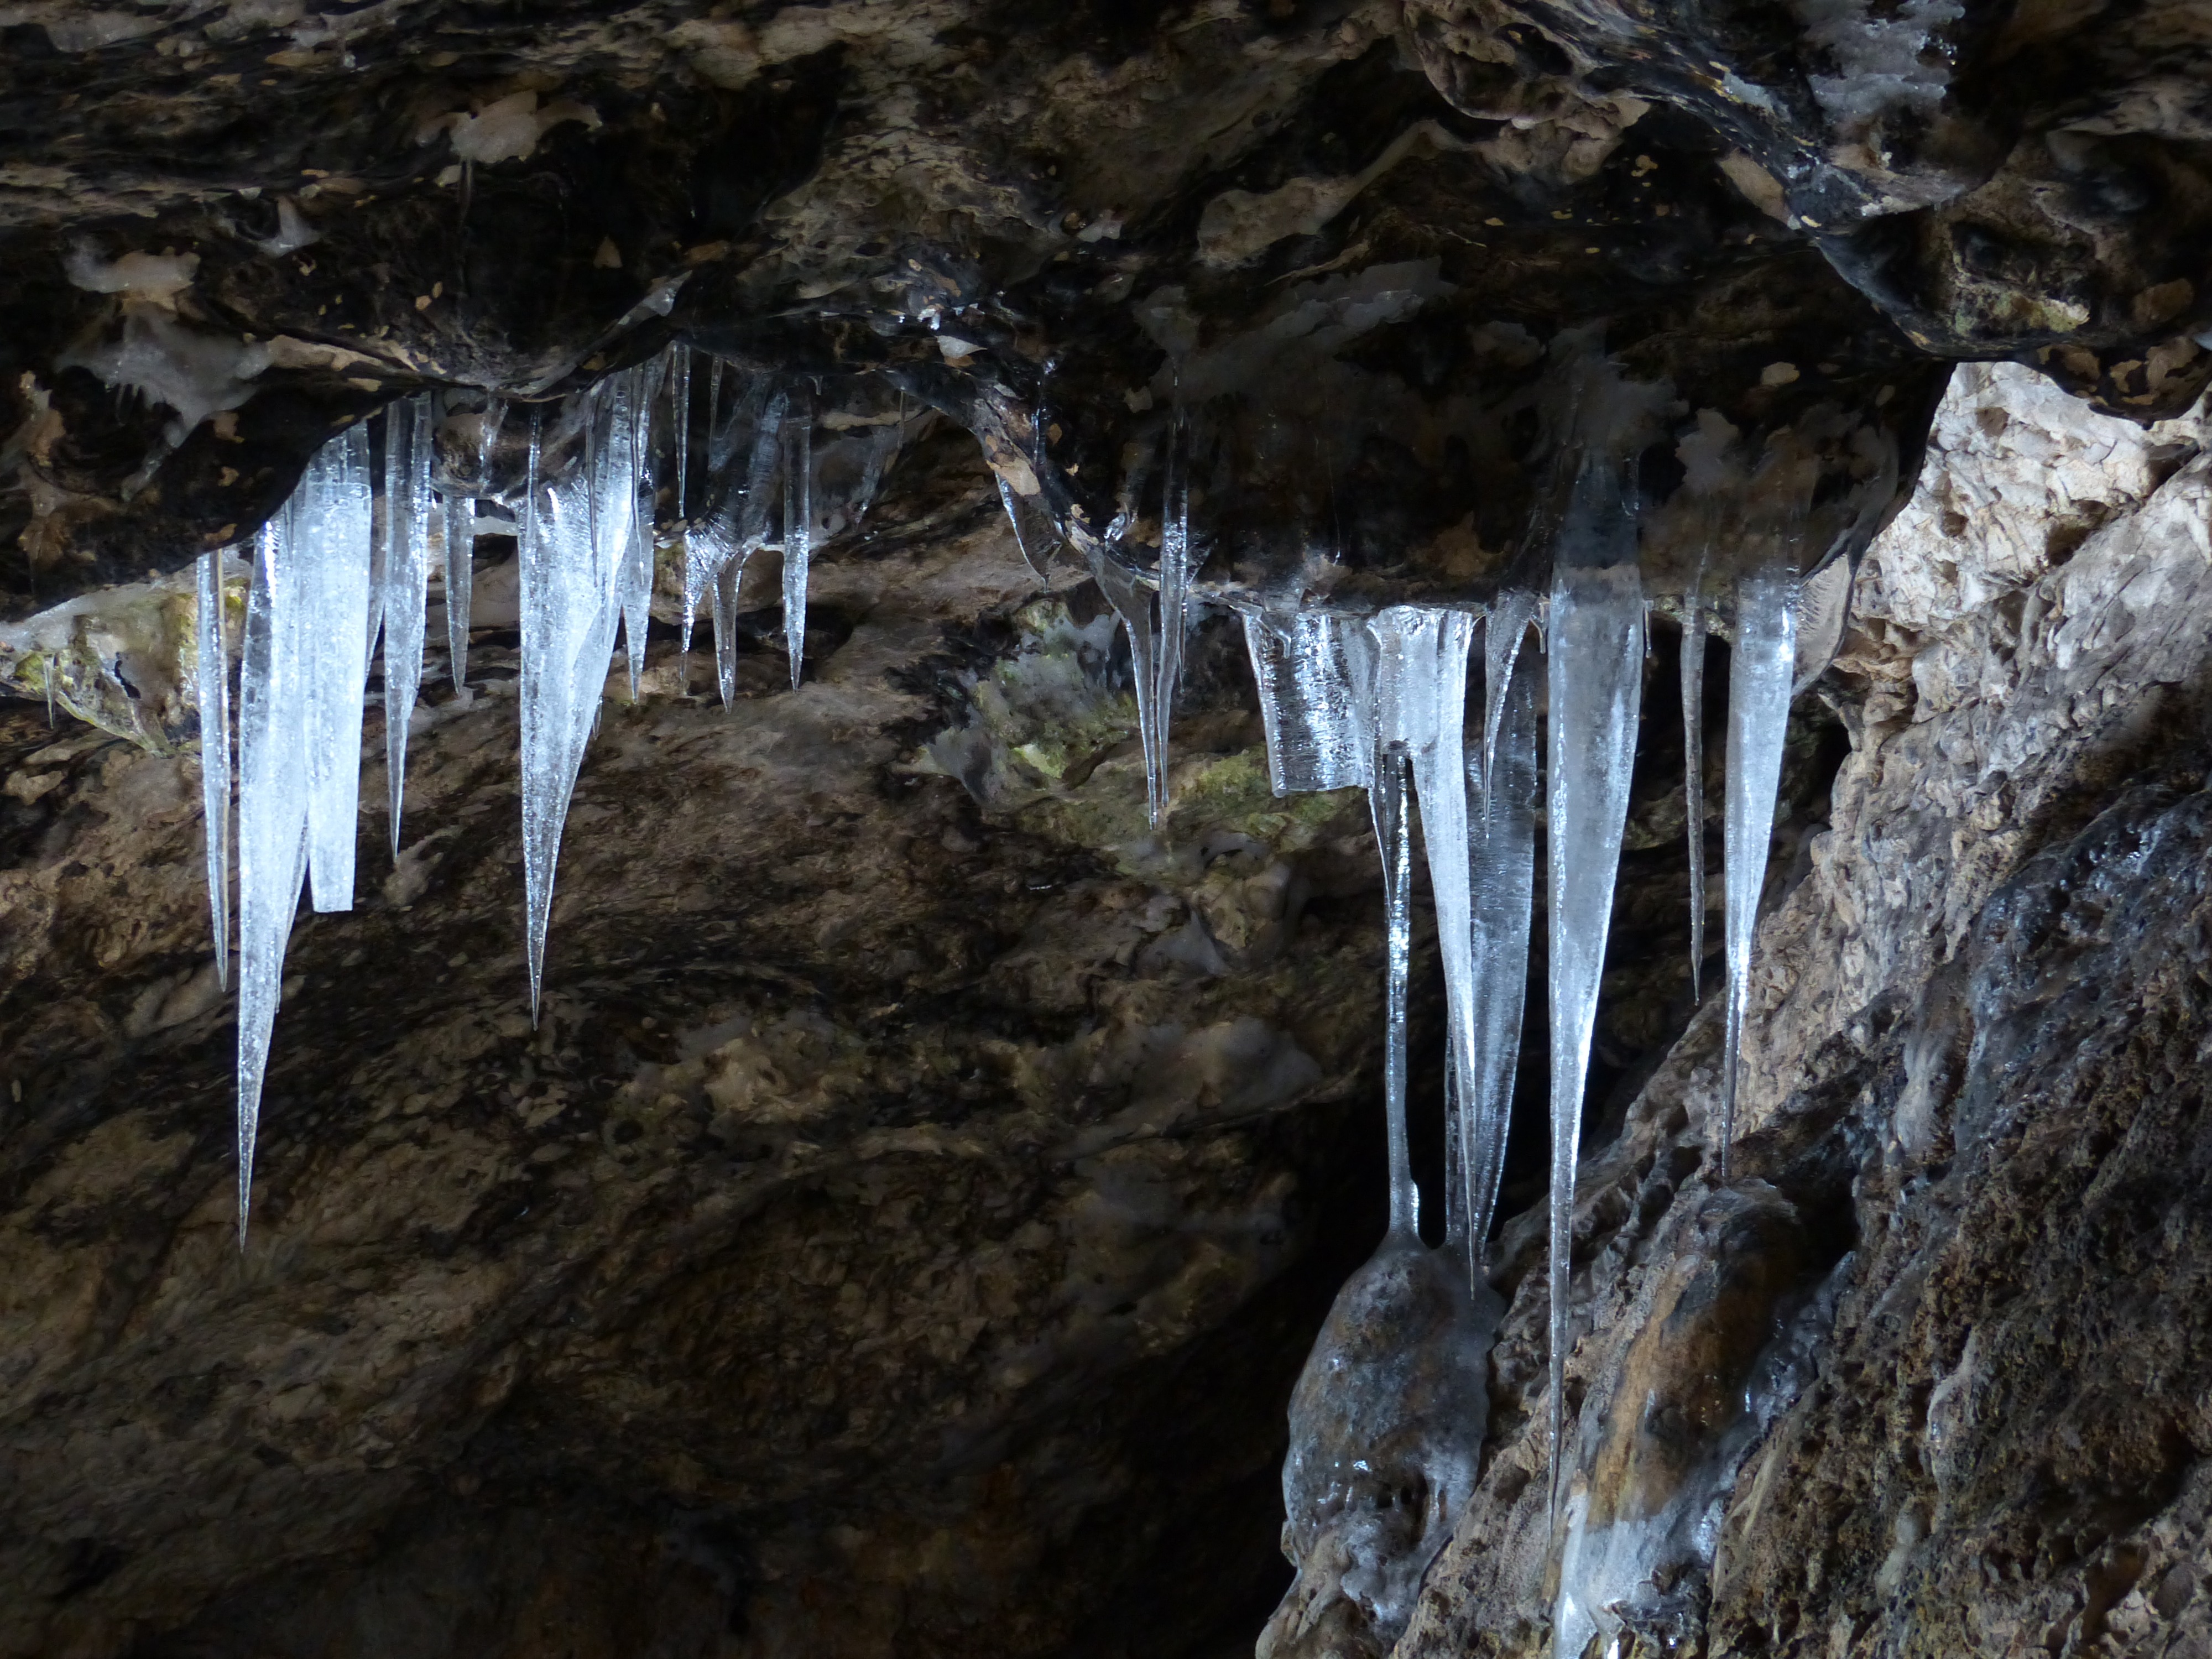
cold, formation, ice, cave, frozen, geology, icy, germany, icicle, caving, stalagmite, stalactite, landform, swabian alb, geographical feature, pit cave, karst cave, bird stove cave, lonetal, niederstotzingen, place of discovery, upper paleolithic